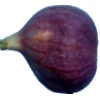
Label: Fig 1